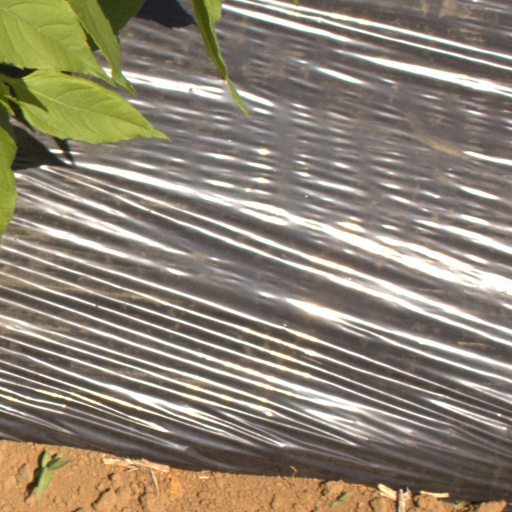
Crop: Jerusalem artichoke